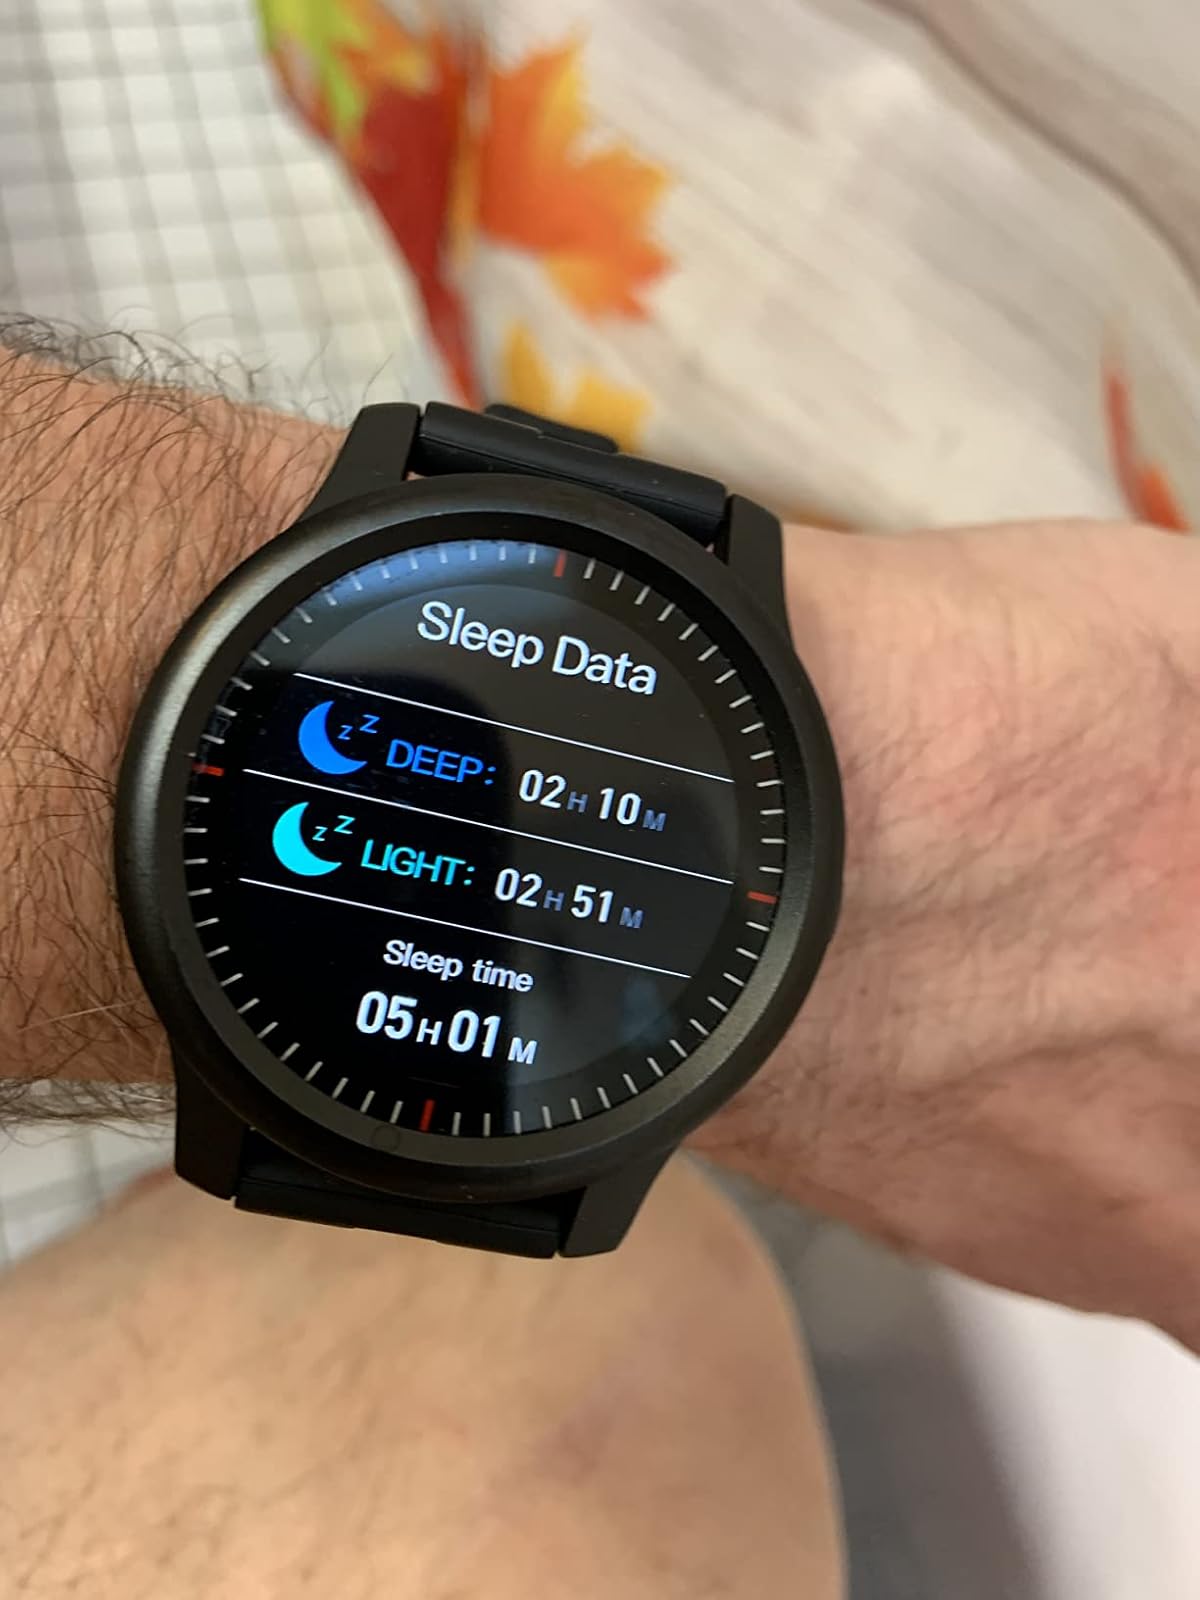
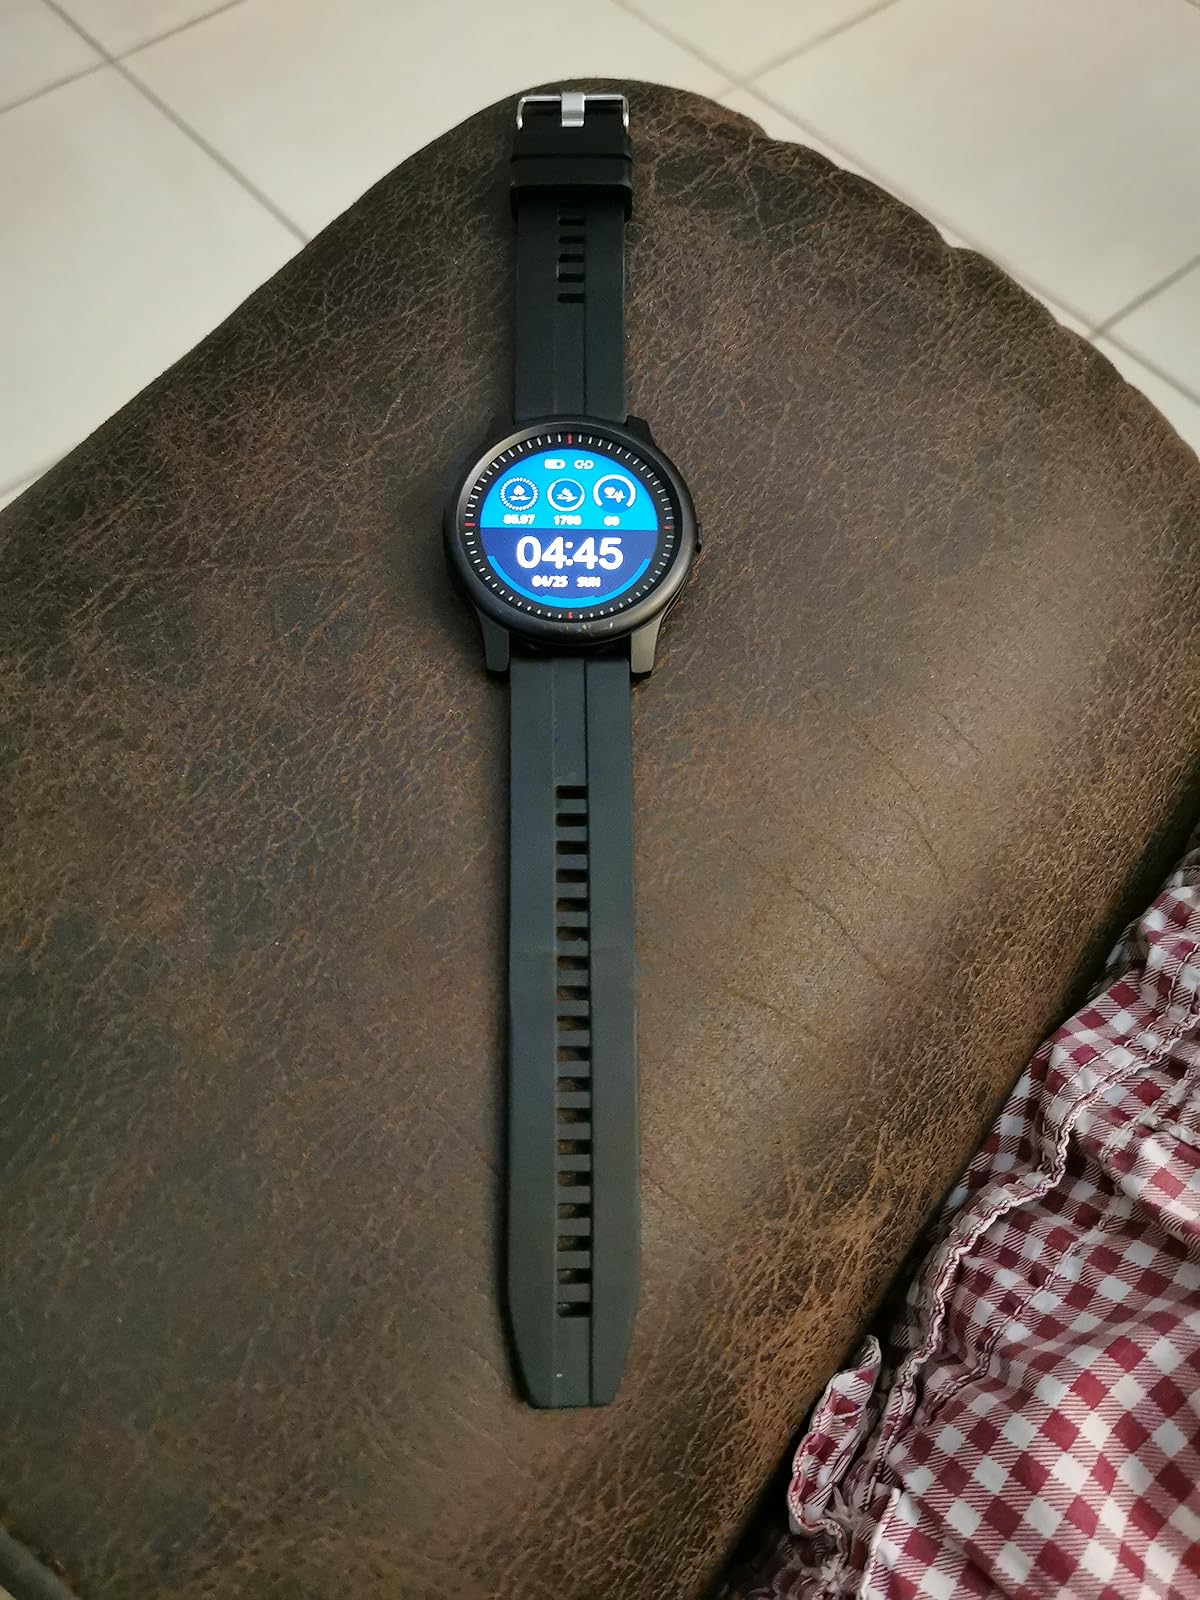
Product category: smartwatch
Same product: yes